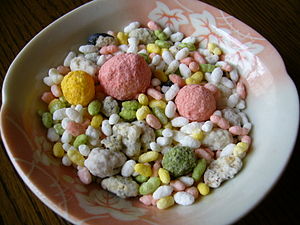
Hinamatsuri / Dekorationer / Dukkerne
Hina arare.
Den japanske Dukkefestival, eller Pigedag, holdes den 3. marts. Platforme dækkede af rødt tæppe bruges til at fremvise ornamentelle dukker, der repræsenterer kejseren, kejserinden, deltagere og musikere i traditionel hofbeklædning fra Heianperioden.